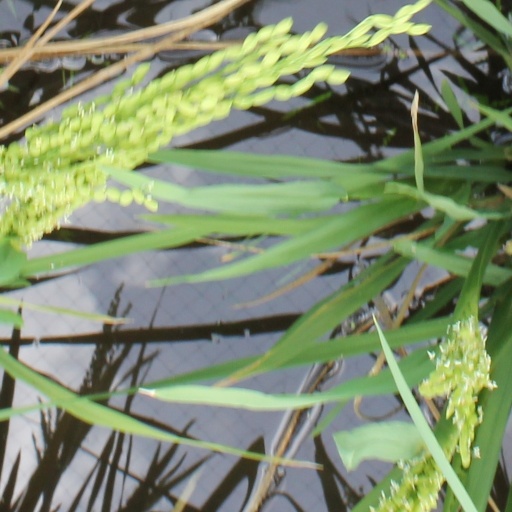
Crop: rice